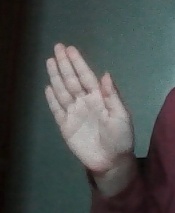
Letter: seen